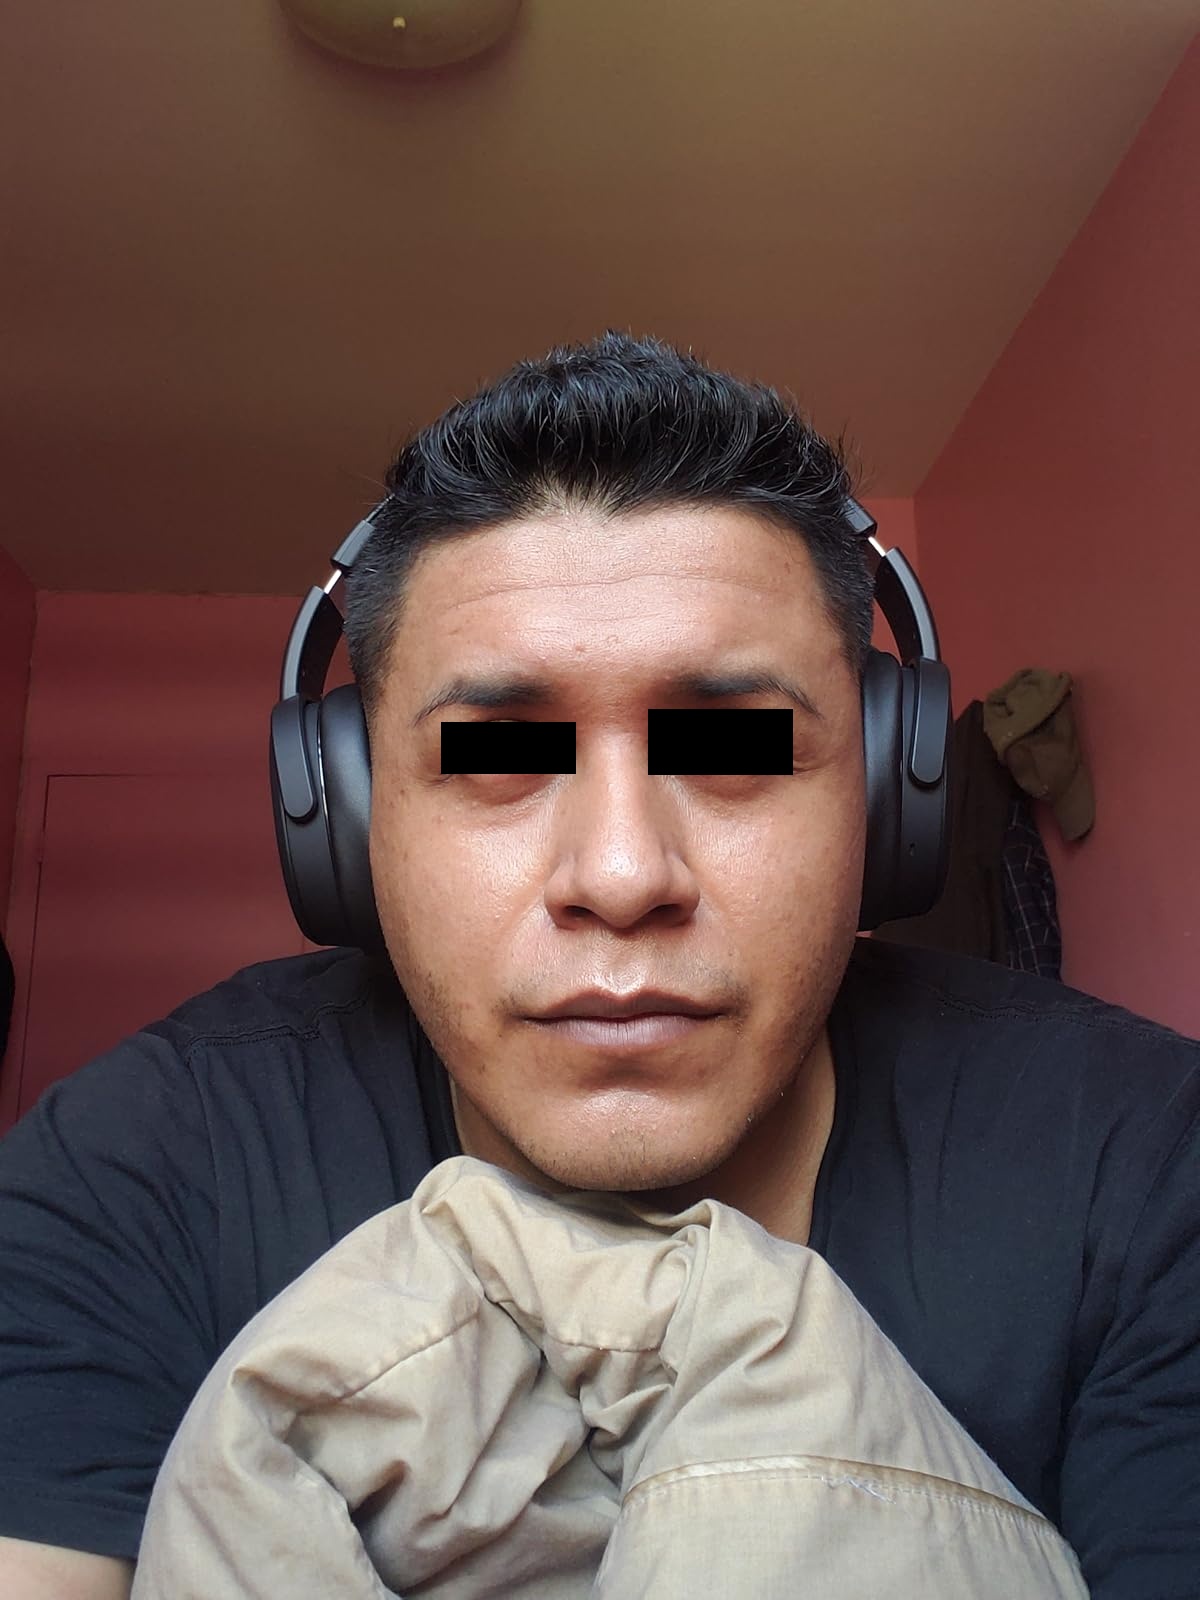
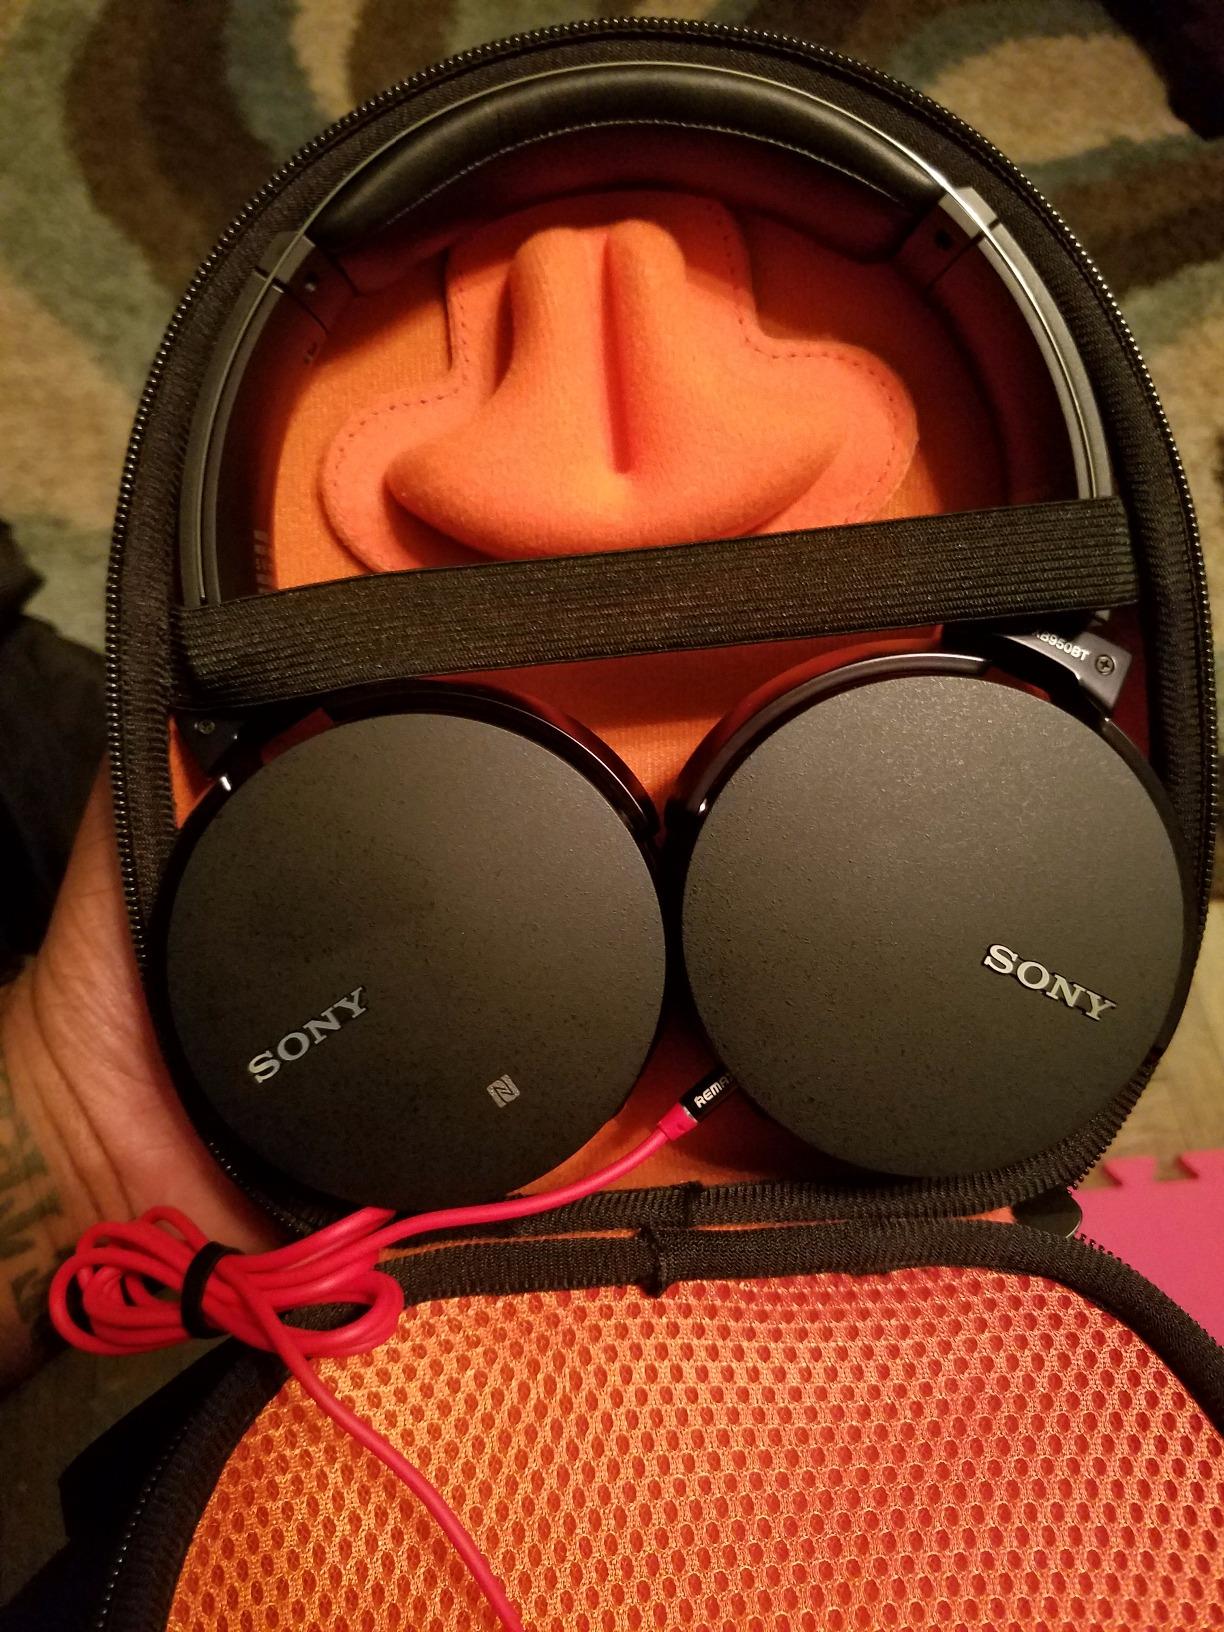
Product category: headphones
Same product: no